Lilliendal

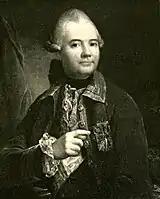
Hans Gustav Lillienskiold

Lilliendal was established by Hans Gustav Lillienskiold (1727–1796) in the 1760s. The estate replaced a village called Skuderup which in the 17th century consisted of ten farms and four houses. The largest of the farms, Skuderupgaard, is first mentioned in 1664 when it was owned by Anne Gjordes. It changed hands many times before it was acquired by Hans Gustav Lillienskiold in 1760.